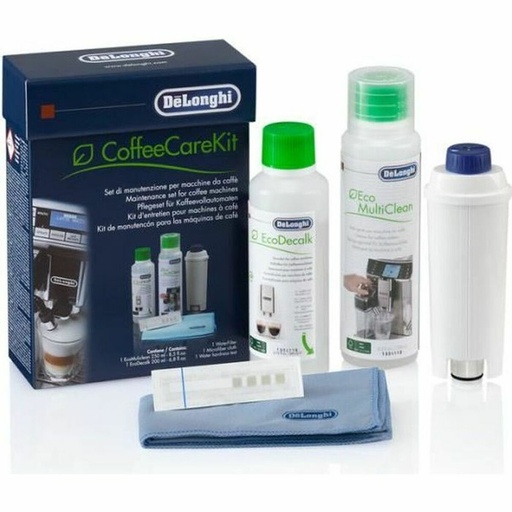
Tabuleiro DeLonghi 5513283501
Se procura as novidades mais procuradas no mercado, apresentamos-lhe Tabuleiro DeLonghi 5513283501 ! Tipo: Tabuleiro Material: Plástico Capacidade: 100 ml General Product Safety Regulations information: De’Longhi Appliances S.r.l via Seitz, 47 31100 Treviso Italia 31100 - Treviso +34936065405 info@delonghi.com https://www.delonghi.com/fr-fr/contact-us
Brand: Delonghi
Category: Home & Garden > Kitchen & Dining > Kitchen Appliance Accessories > Coffee Maker & Espresso Machine Accessories > Coffee Maker & Espresso Machine Replacement Parts > Cup Warmers